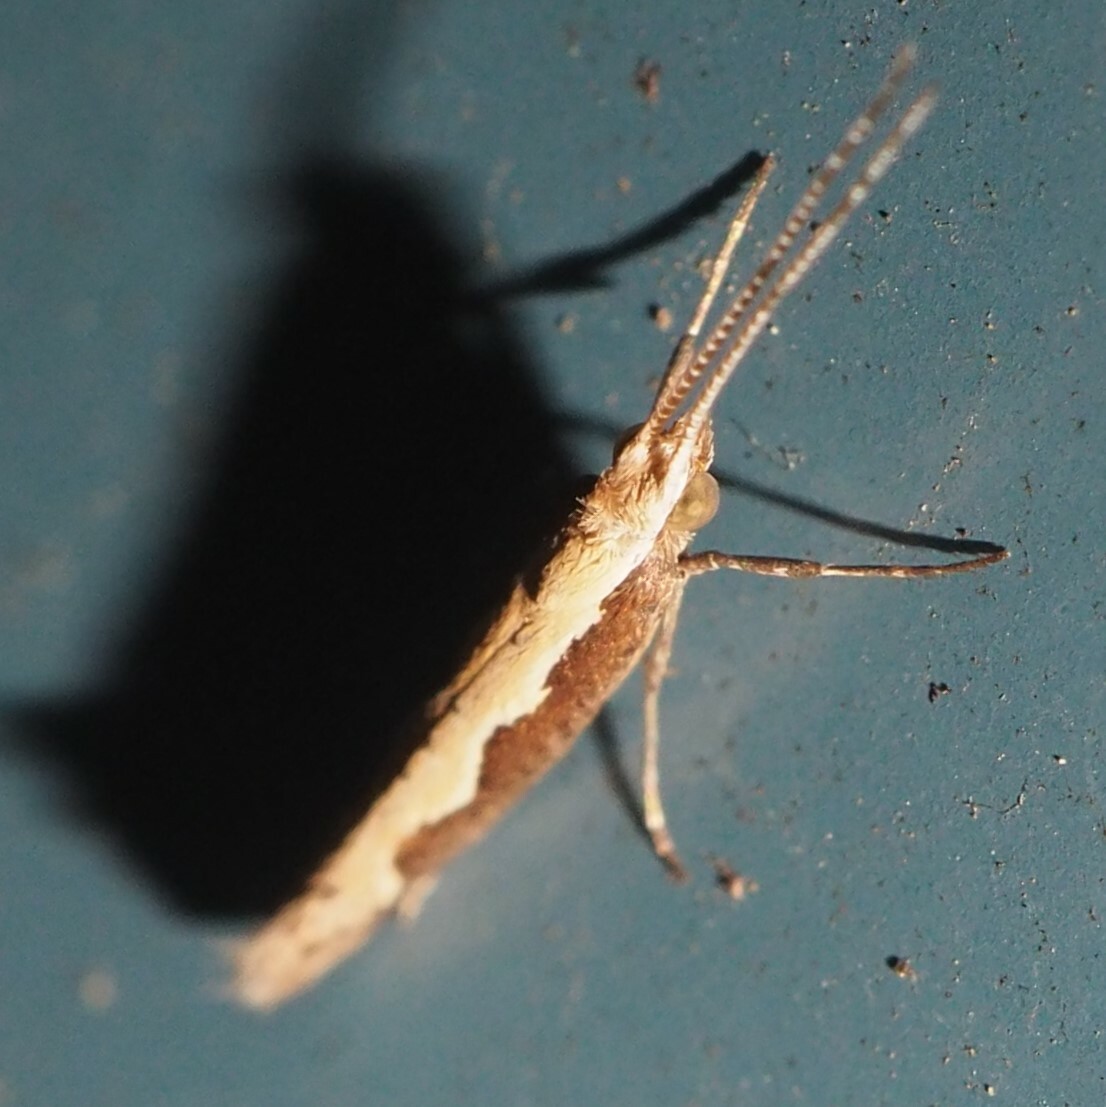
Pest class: diamondback_moth